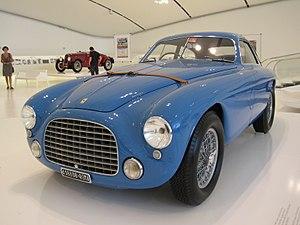
Automobiles in Enzo Ferrari Museum in Modène - Ferrari 166 MM - Coupé Touring V12 - 1949
La Ferrari 166 est une automobile de course et de route, du constructeur automobile italien Ferrari, produite entre 1948 et 1953 à une centaine d'exemplaires. Déclinée en de nombreuses variantes de carrosserie, et propulsée par un moteur V12 de 2 L, son nom, 166, correspond au volume arrondi de chaque cylindre. Première Ferrari à la fois de Grand Prix automobile, puis de route de l'histoire de la marque, elle permet à Enzo Ferrari d'établir sa légende en compétition automobile et comme constructeur de voiture de sport GT.